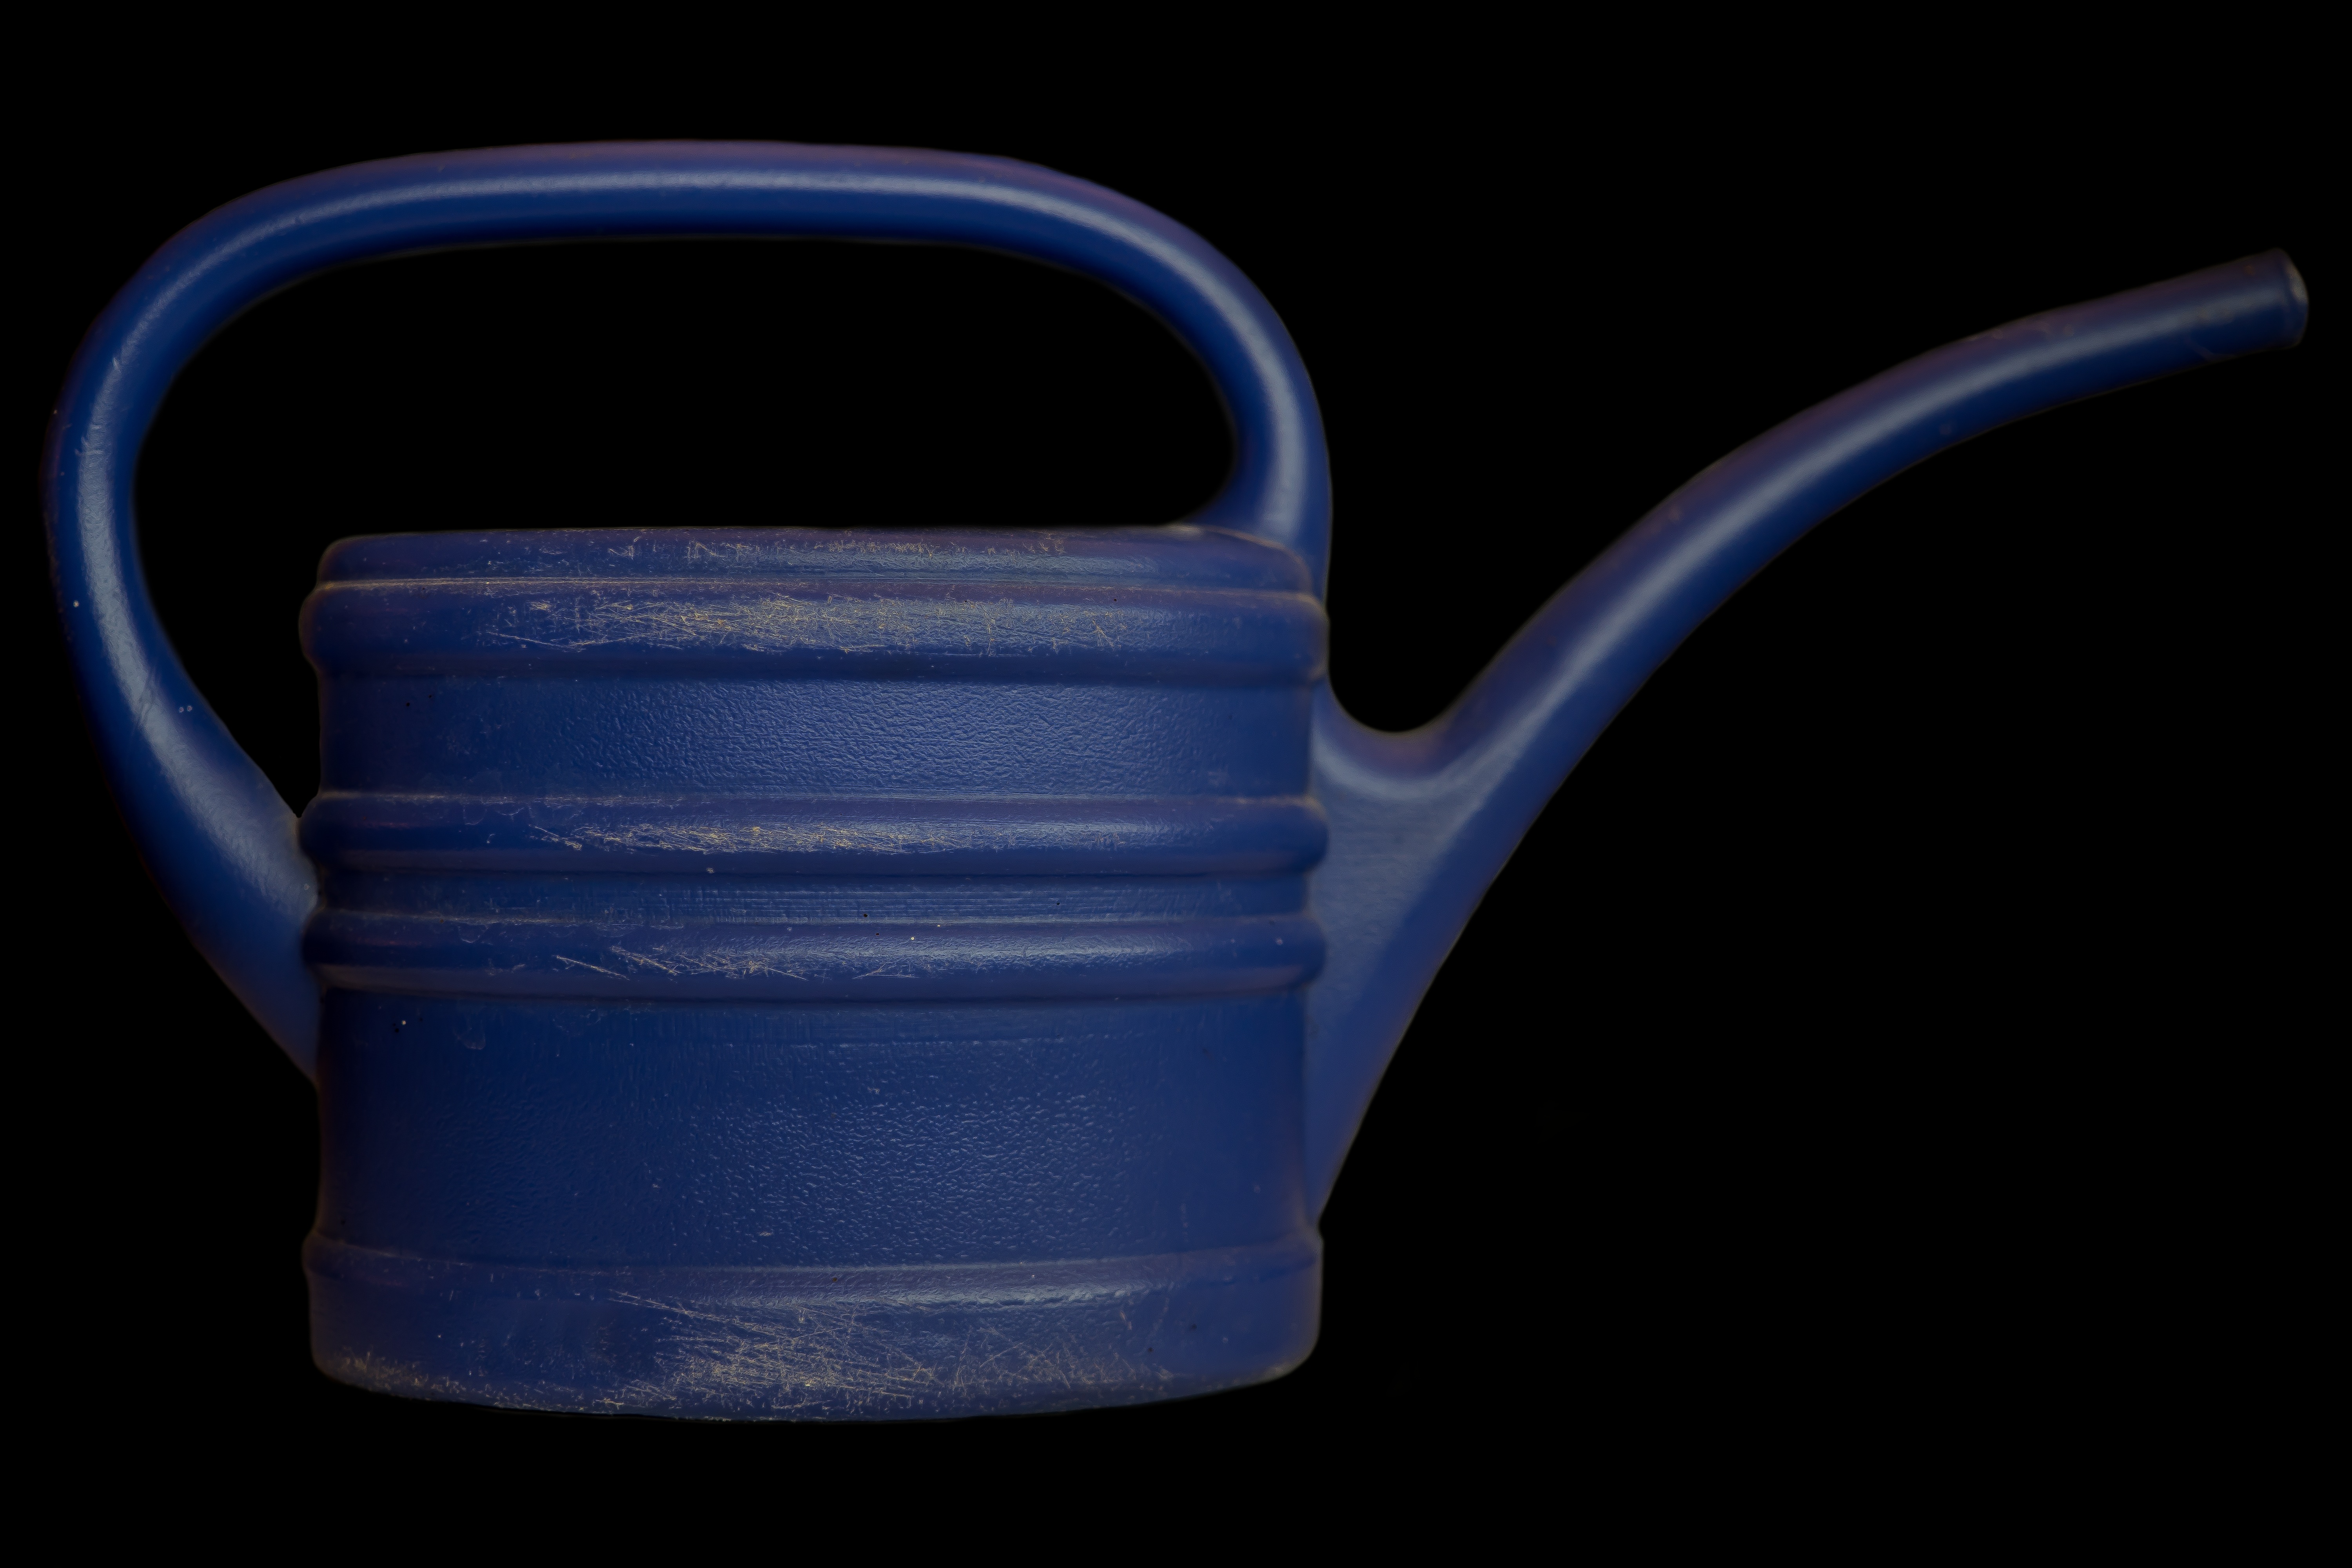
water, plant, teapot, tool, kettle, care, blue, garden, flowers, product, watering can, cobalt blue, plant care